Saint-Ferjeux (Besançon)

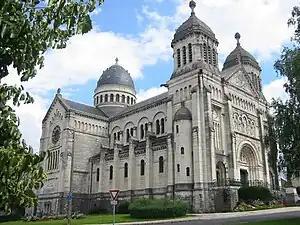
Basilique Saint-Ferjeux

Saint-Ferjeux is a district of Besançon located to the west of the city